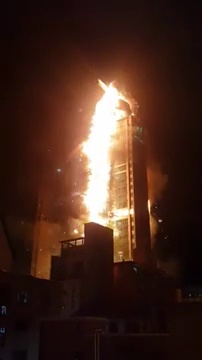
Fire: yes
Smoke: no